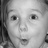
Emotion: surprise